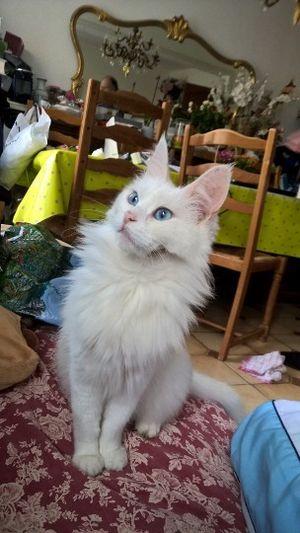
Chat angora turc blanc primée MAUI
L'Angora turc est une race de chats à poils mi-longs originaire de Turquie. Ce chat est caractérisé par sa robe à poils mi-longs très soyeuse et sans sous-poils, et une silhouette fine et élancée qui le classe dans la catégorie des chats foreign comme l'abyssin ou le bleu russe. Race de chat très ancienne, l'angora turc est à l'origine de l'ensemble des races à poils longs et mi-longs présents en Europe et en Amérique.